Dambal

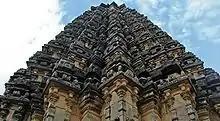
Doddabasappa Temple at Dambal, 12th century CE

The Doddabasappa Temple is of the Western Chalukya architectural style and has a twenty-four pointed stellate plan for the vimana with so many star points that it almost becomes circular in appearance. Each right angle is divided into four 22.5 degrees angles. Then each angle is again divided and covered with intricate carvings.